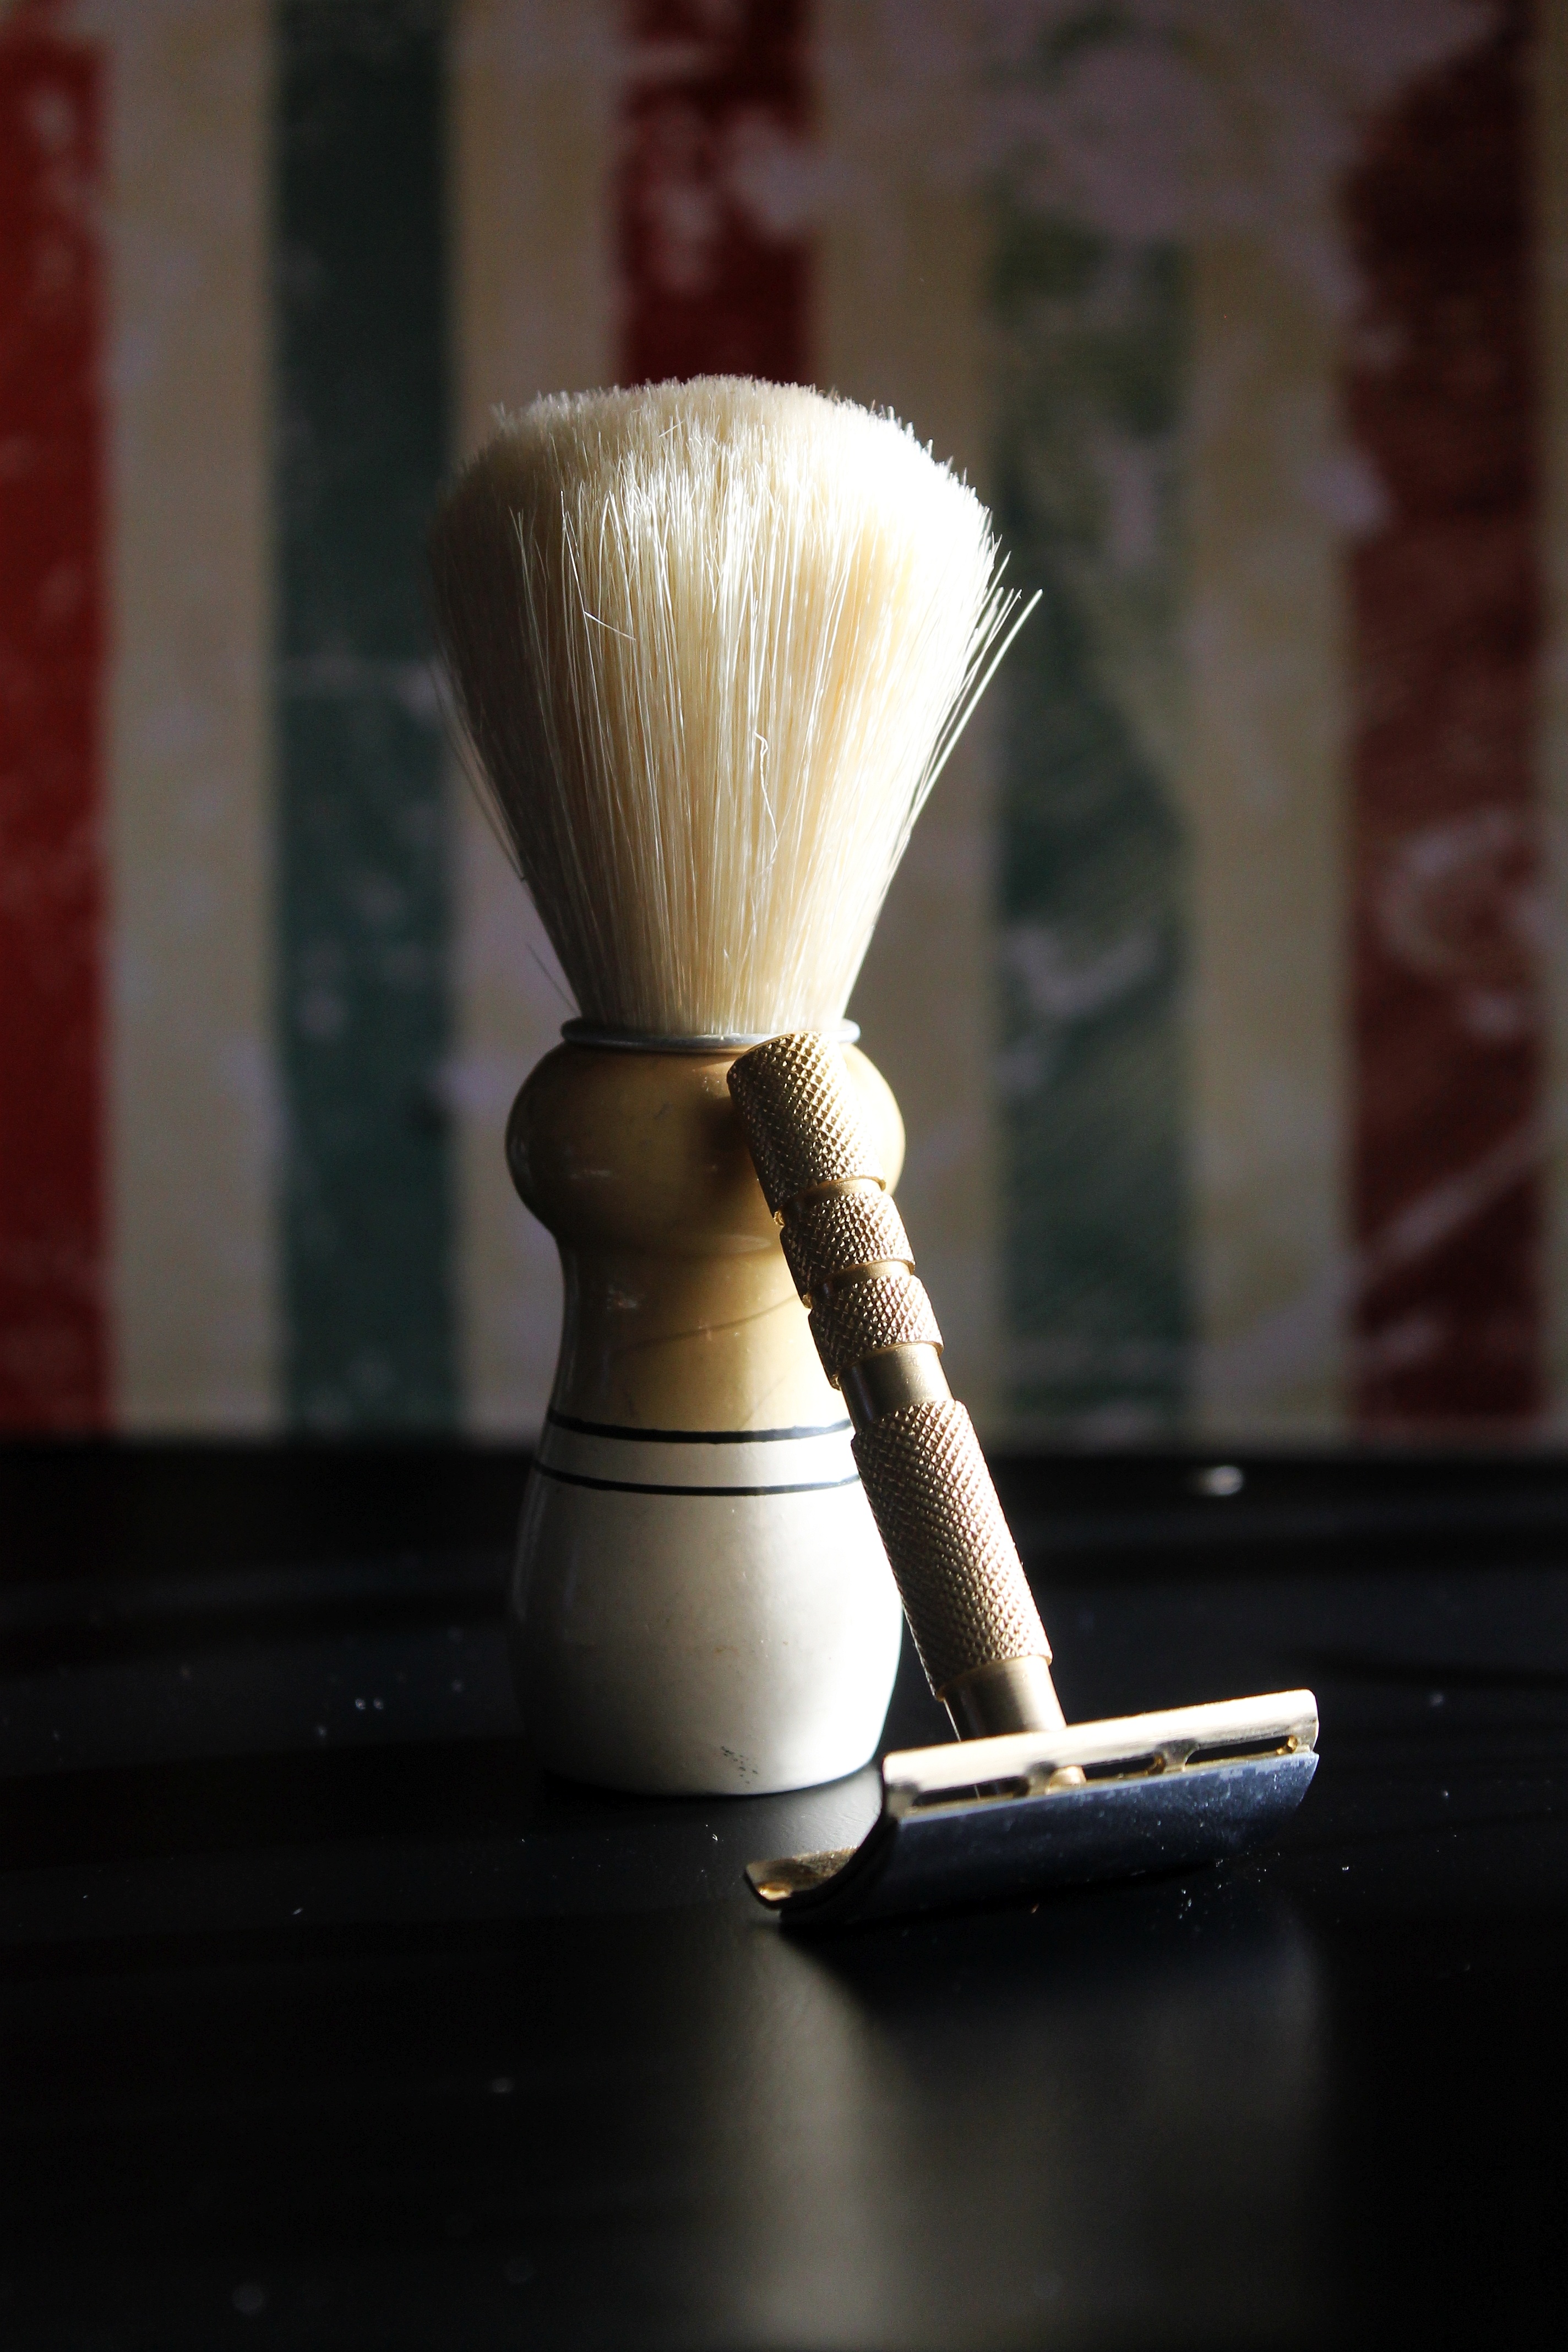
hand, wood, hair, white, antique, retro, old, lighting, close up, shaving, sculpture, art, style, traditional, macro photography, razor, body cleansing, beauty body, shaving brush holders